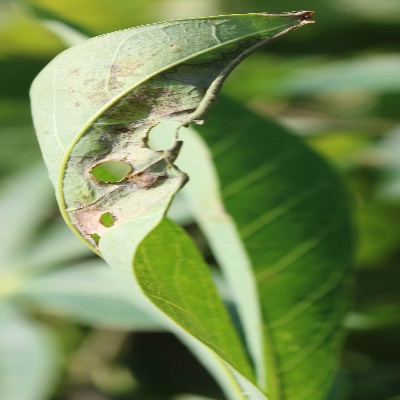
Crop: Cassava
Condition: bacterial blight